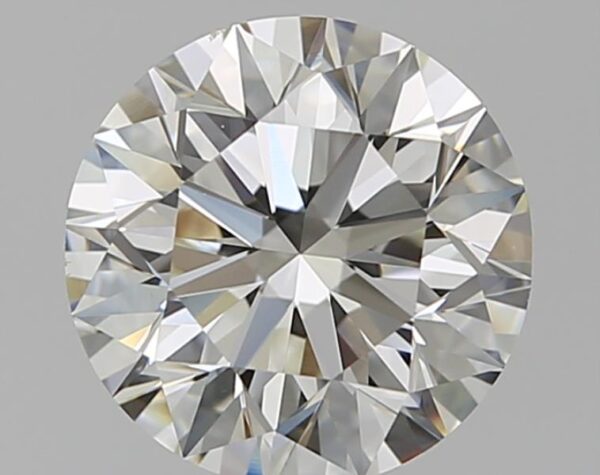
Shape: round
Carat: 1.7
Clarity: VS1
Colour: J
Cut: EX
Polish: EX
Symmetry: EX
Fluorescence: N
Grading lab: GIA
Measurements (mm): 7.52 x 7.57 x 4.77